Sharp PC-1500

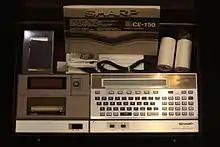
The Sharp PC-1500 with printer/plotter and cassette interface in travel case. On display at the Musée Bolo, EPFL, Lausanne.

The Sharp PC-1500 was a pocket computer produced by Sharp between 1981 and 1985. A rebadged version was also sold as the TRS-80 Pocket Computer PC-2.